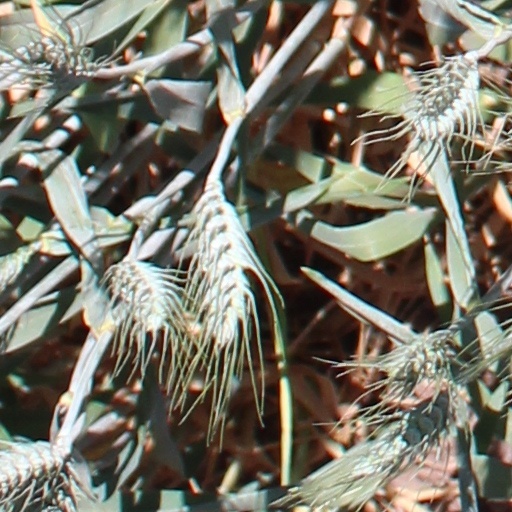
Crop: wheat